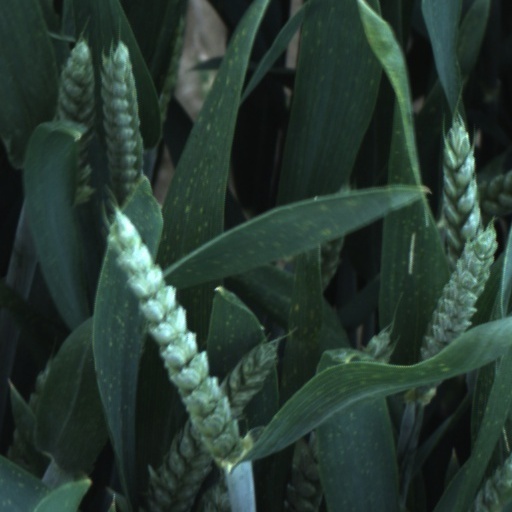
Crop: wheat